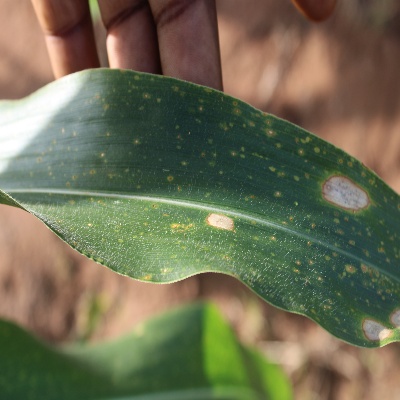
Crop: Maize
Condition: leaf spot